LGBTQ culture in New York City

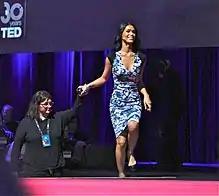
Manila–born supermodel Geena Rocero takes the stage at a TED conference in Manhattan to come out as transgender on International Transgender Day of Visibility, March 31, 2014. New York City is home to the world's largest transgender population, estimated at 50,000 in 2018.

Brooklyn is home to a large and growing number of same-sex couples. Same-sex marriages in New York were legalized on June 24, 2011, and were authorized to take place beginning 30 days thereafter. The Park Slope neighborhood spearheaded the popularity of Brooklyn among lesbians, and Prospect Heights has an LGBT residential presence. Numerous neighborhoods have since become home to LGBT communities.